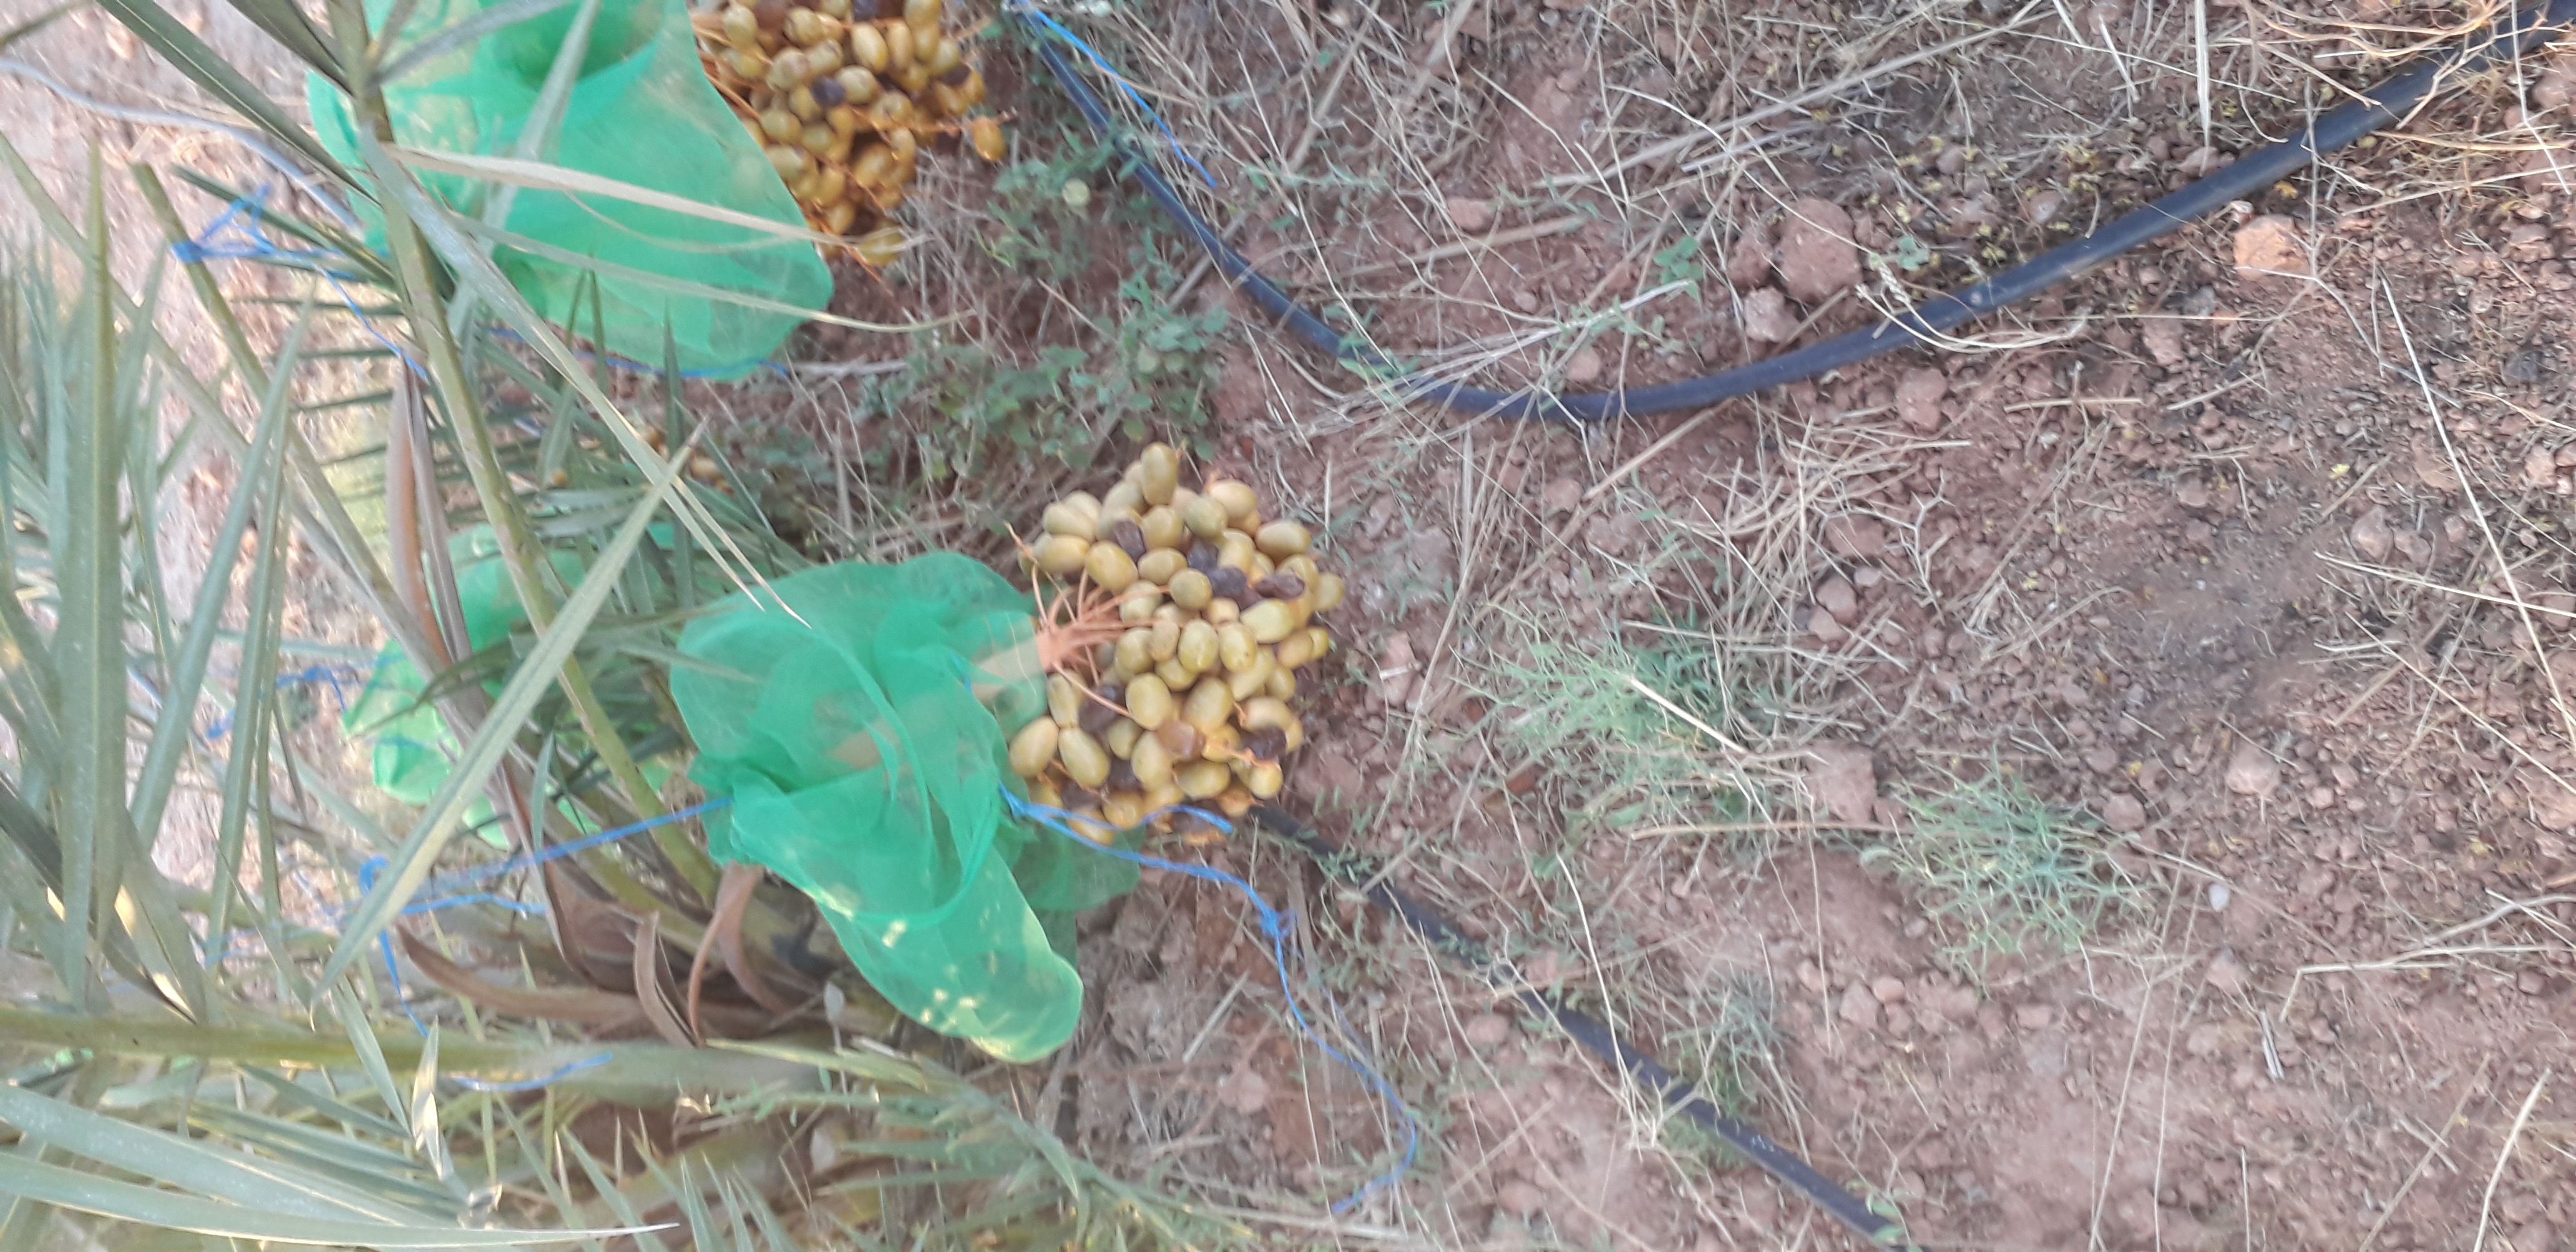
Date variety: Boufagous